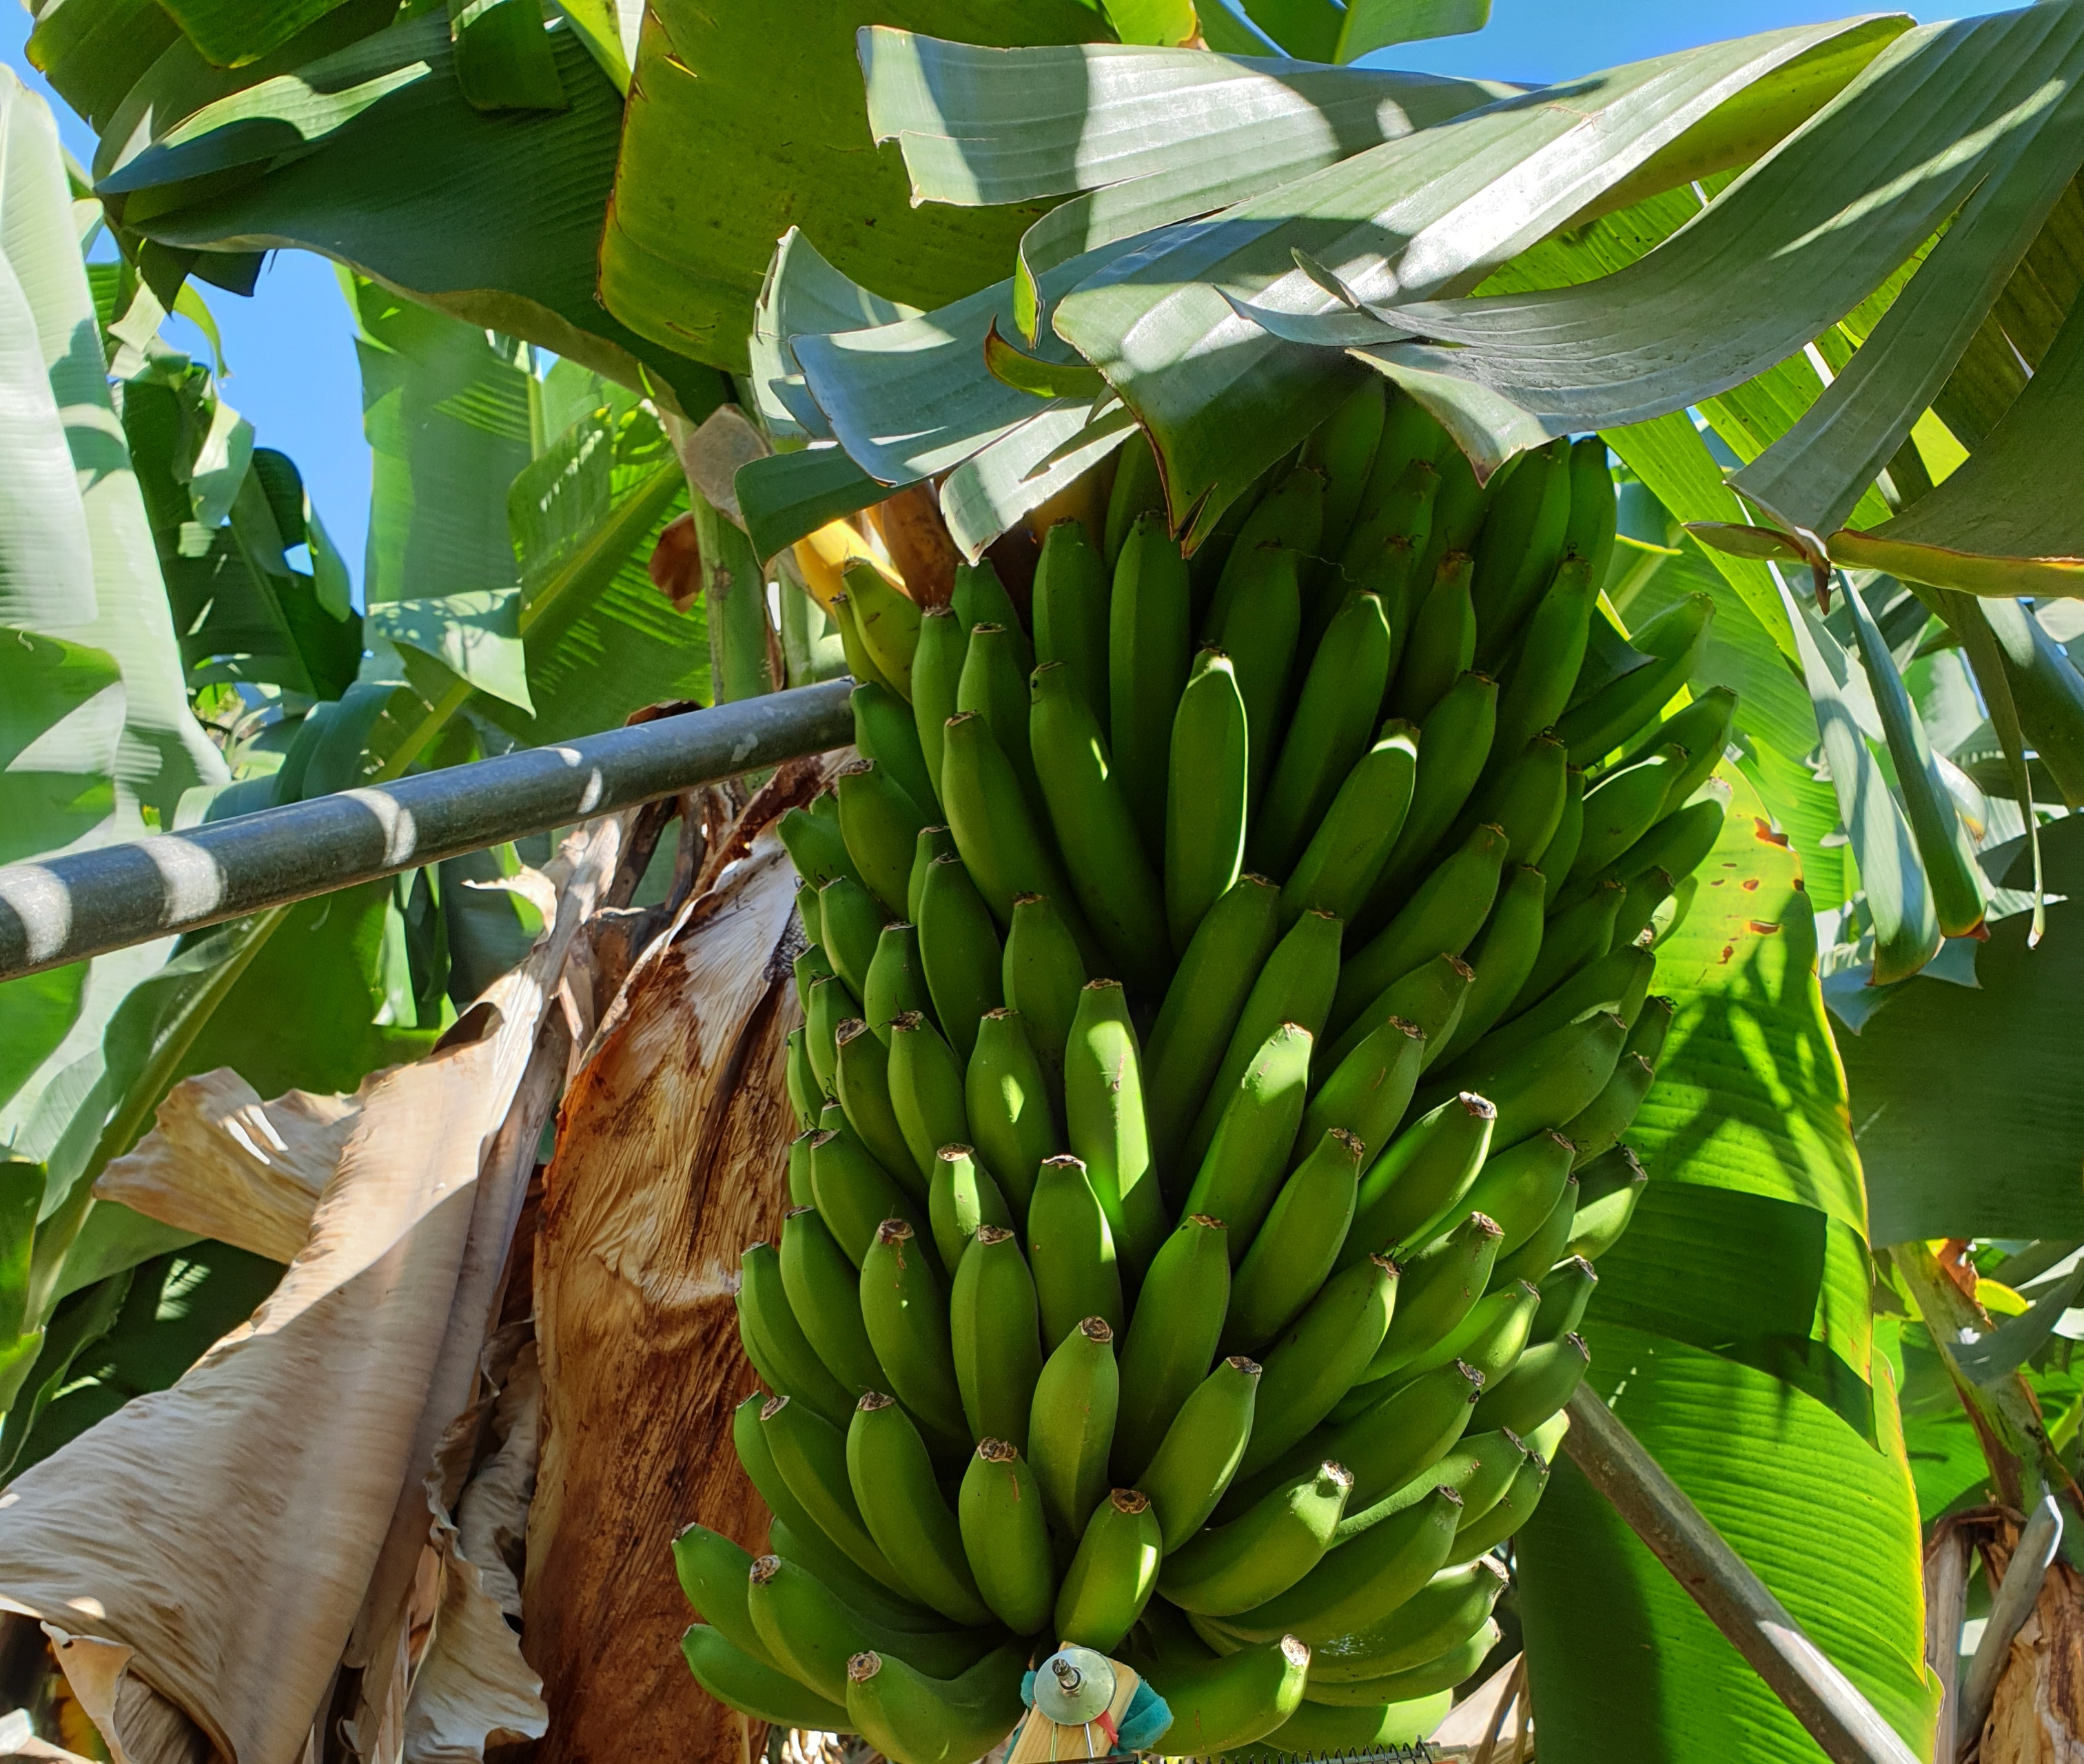
Label: Cut